Daraga Church

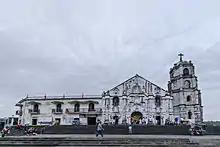
The church and convent in 2013

Daraga was established as a settlement by people relocating from Cagsawa, who feared another eruption of the Mayon Volcano in that region. They requested permission from the Spanish government to establish a new community and church south of Cagsawa. Their request was granted by Governor-General Simon de Salazar through a communication to the Alcade-mayor of the province of Camarines, dated June 12, 1772.